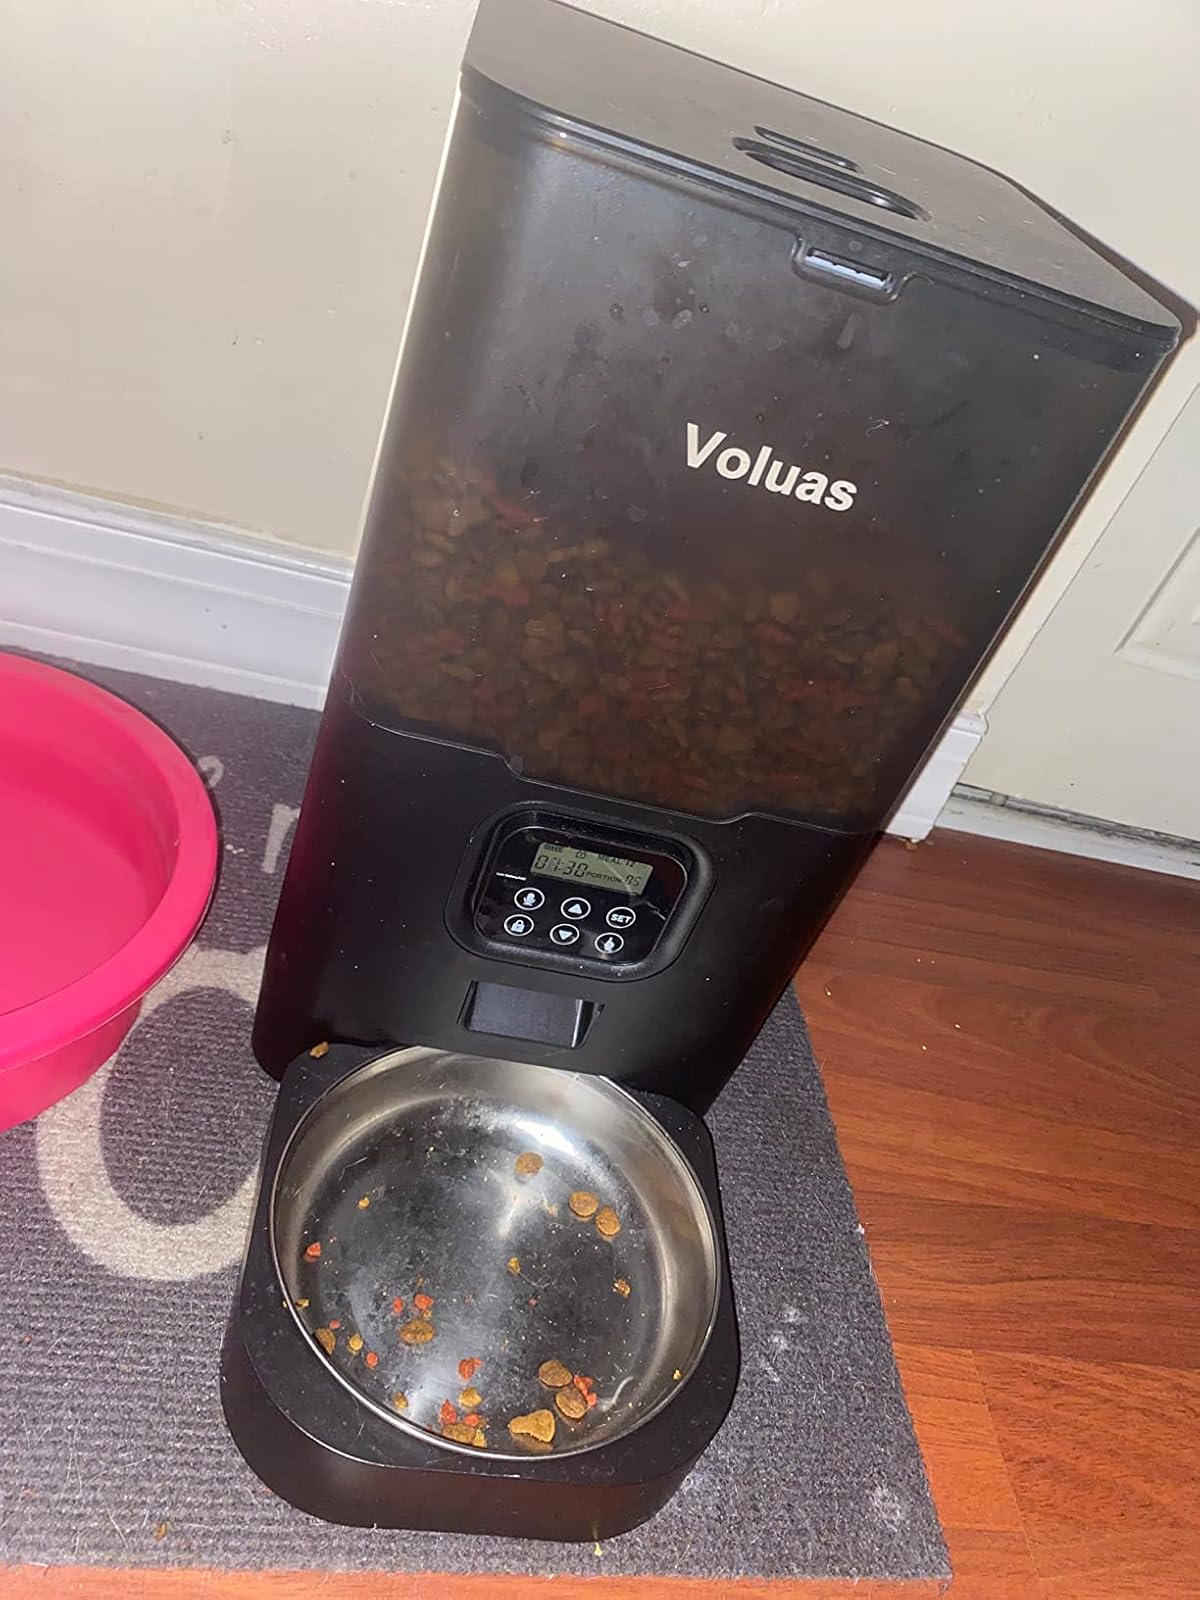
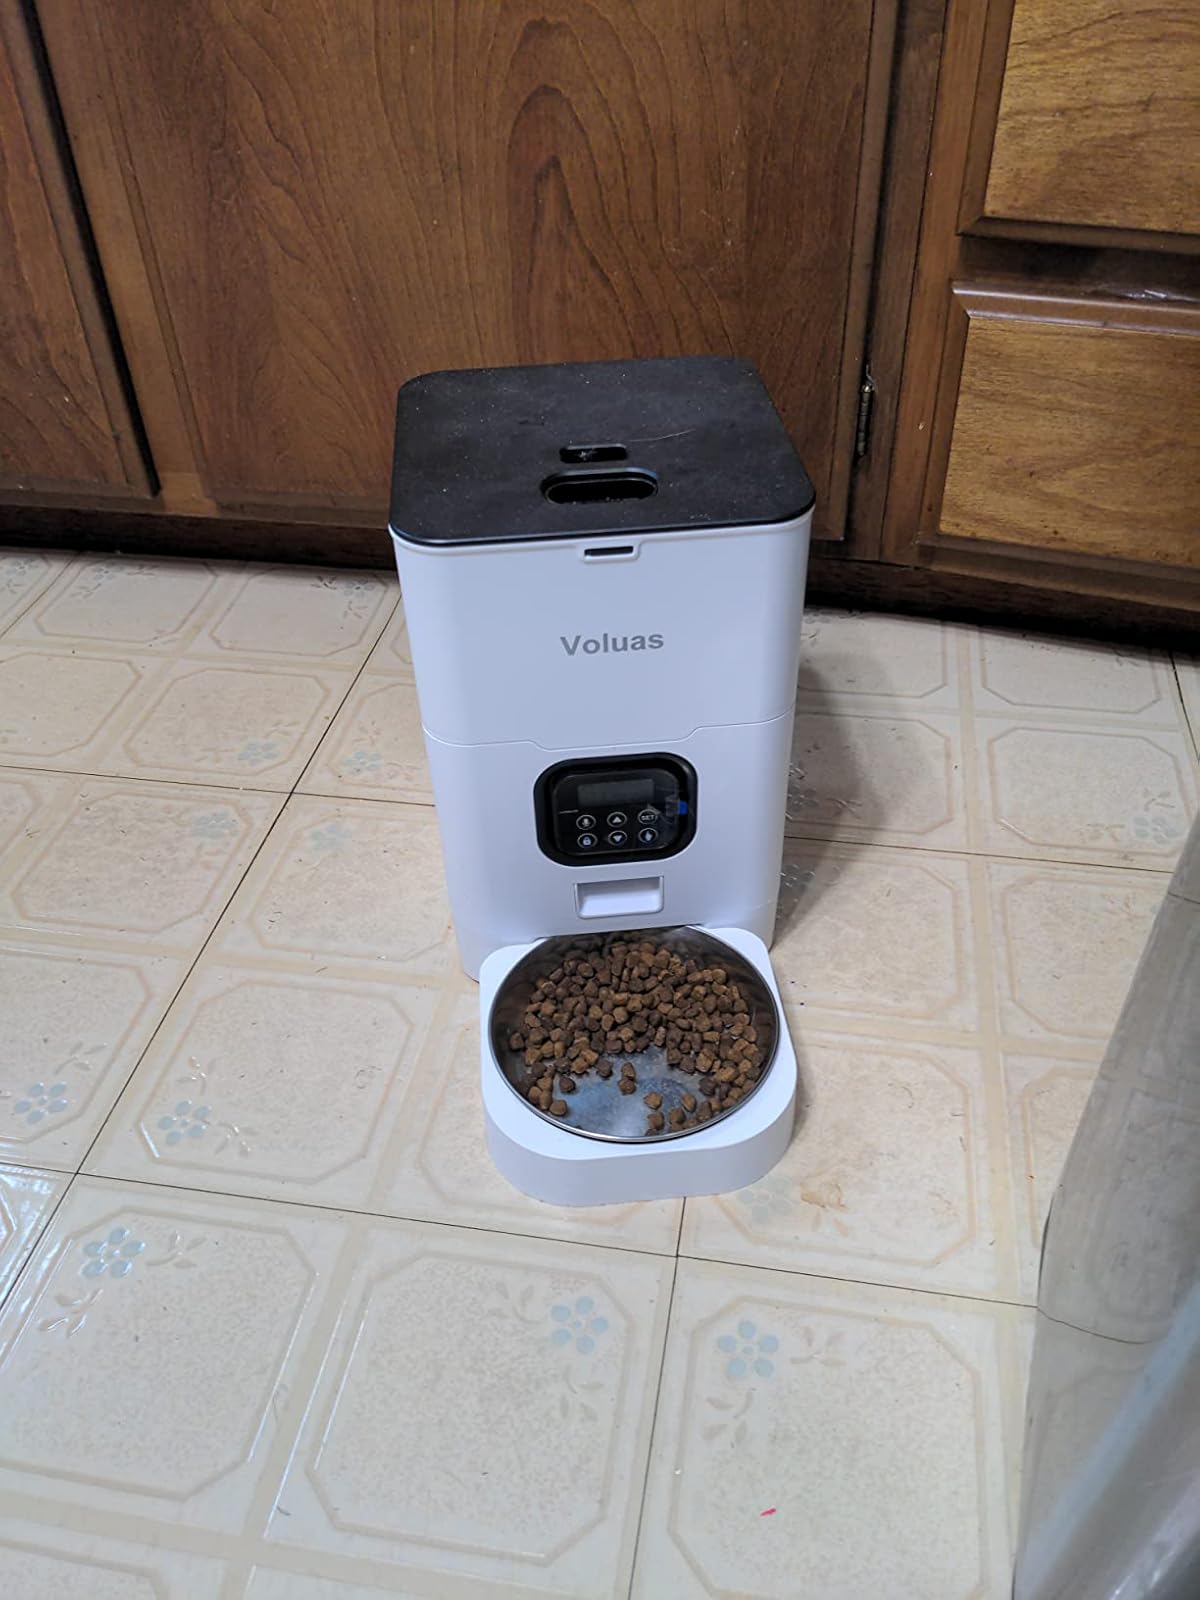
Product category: items_feeder
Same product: no